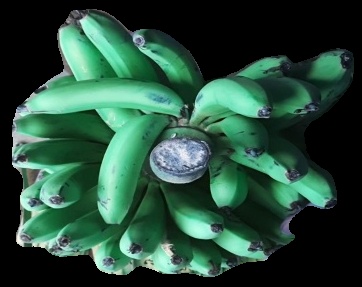
Variety: pachbale
Grade: grade1